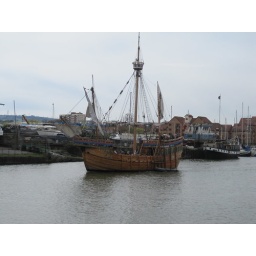
A pirate ship setting sail in the Bristol harbor